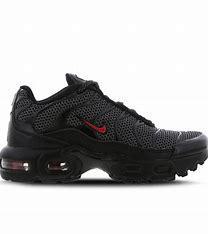
Brand: Nike
Model: Tuned 1 Essential